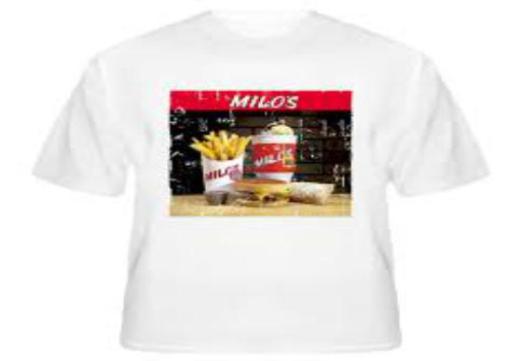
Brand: milo's hamburgers
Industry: Food